Andrea Syngrou Avenue

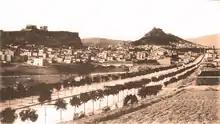
Syngrou in 1890

Andrea Syngrou Avenue is a major road in Athens, linking the city centre with Poseidonos Avenue near the Bay of Faliro. It was planned and built by, and later named for, Andreas Syngros. It runs southwest to northeast. The Syngrou–Fix station of the Athens Metro's Red Line is situated near the northeastern end of the avenue. The avenue passes through the municipalities of Palaio Faliro, Kallithea, and Nea Smyrni, as well as the Municipality of Athens. The avenue is home to many hotels and functions as one of Athens' various central business districts, due to being home to many company headquarters